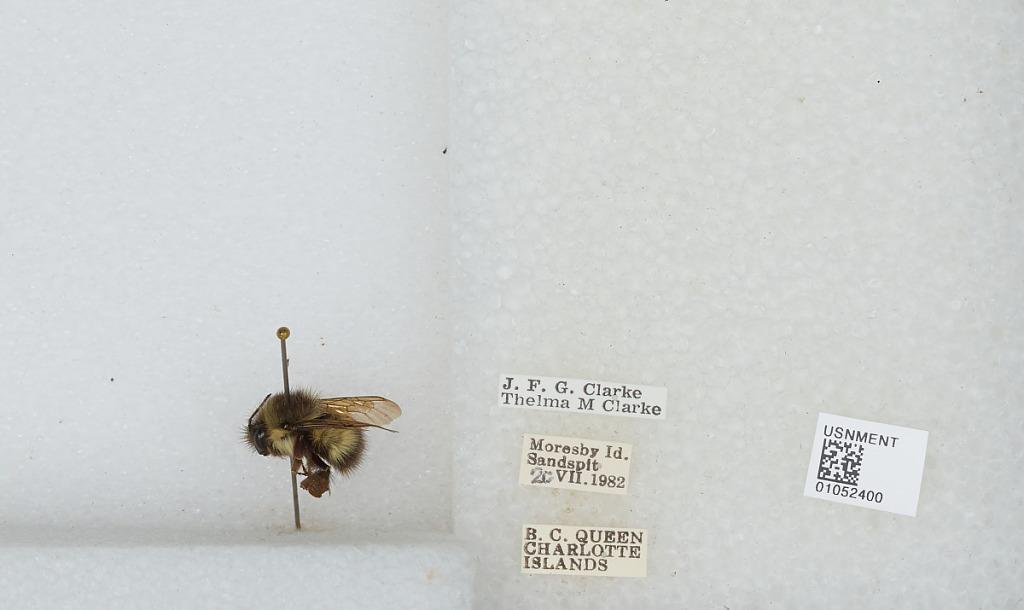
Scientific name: Bombus sp.
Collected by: J. Clarke & T. Clarke
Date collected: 1982-7-20
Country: Canada
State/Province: British Columbia
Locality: Queen Charlotte Islands. Moresby Island, Sandspit.
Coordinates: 48.6994, -123.299